Deep dyslexia

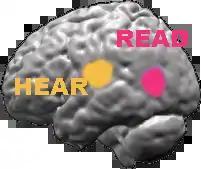
Activation areas in the left hemisphere when hearing or reading a word. The "left-hemisphere hypothesis", supports the idea of a damaged left hemisphere-based reading system.

Normal reading is typically a function of a left hemisphere-based system. The right hemisphere plays a minimal role in reading. One hypothesis, the "left hemisphere hypothesis", supports the idea of a damaged left hemisphere-based reading system associated with deep dyslexia. Deep dyslexics may be attempting to use this damaged left hemisphere, resulting in severe reading deficits. On the other hand, the "right hemisphere hypothesis" states that deep dyslexics attempt to read using a completely different reading system. According to this hypothesis, they are using the right hemisphere for orthographic and semantic processing, but given that this system does not usually play a role in reading, deep dyslexics have many reading disabilities. Strong support for this hypothesis comes from studies of split-brain patients who use the right hemisphere for reading. These patients makes semantic errors similar to those seen with deep dyslexia. Numerous studies have shown that the right hemisphere "can" contribute to reading when a patient's left hemisphere is damaged. Brain imaging studies, performed both on deep dyslexics and in other patients with left hemisphere injury, have shown that the damaged left hemisphere is still playing a role in reading. However, the imaging has also shown that areas of the right hemisphere are also active during reading. Thus, it currently appears that there is greater support in favor of the right-hemisphere hypothesis.